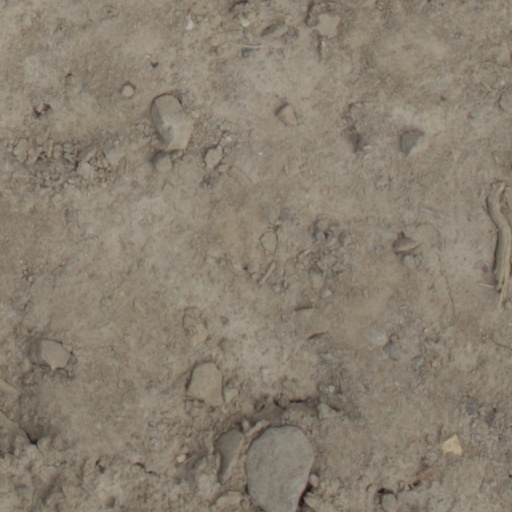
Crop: wheat